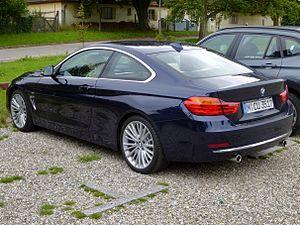
La BMW Série 4 est un modèle d'automobile produit par le constructeur allemand BMW qui existe en berline, coupé et cabriolet. Elle remplace les versions coupé et cabriolet de la Série 3.